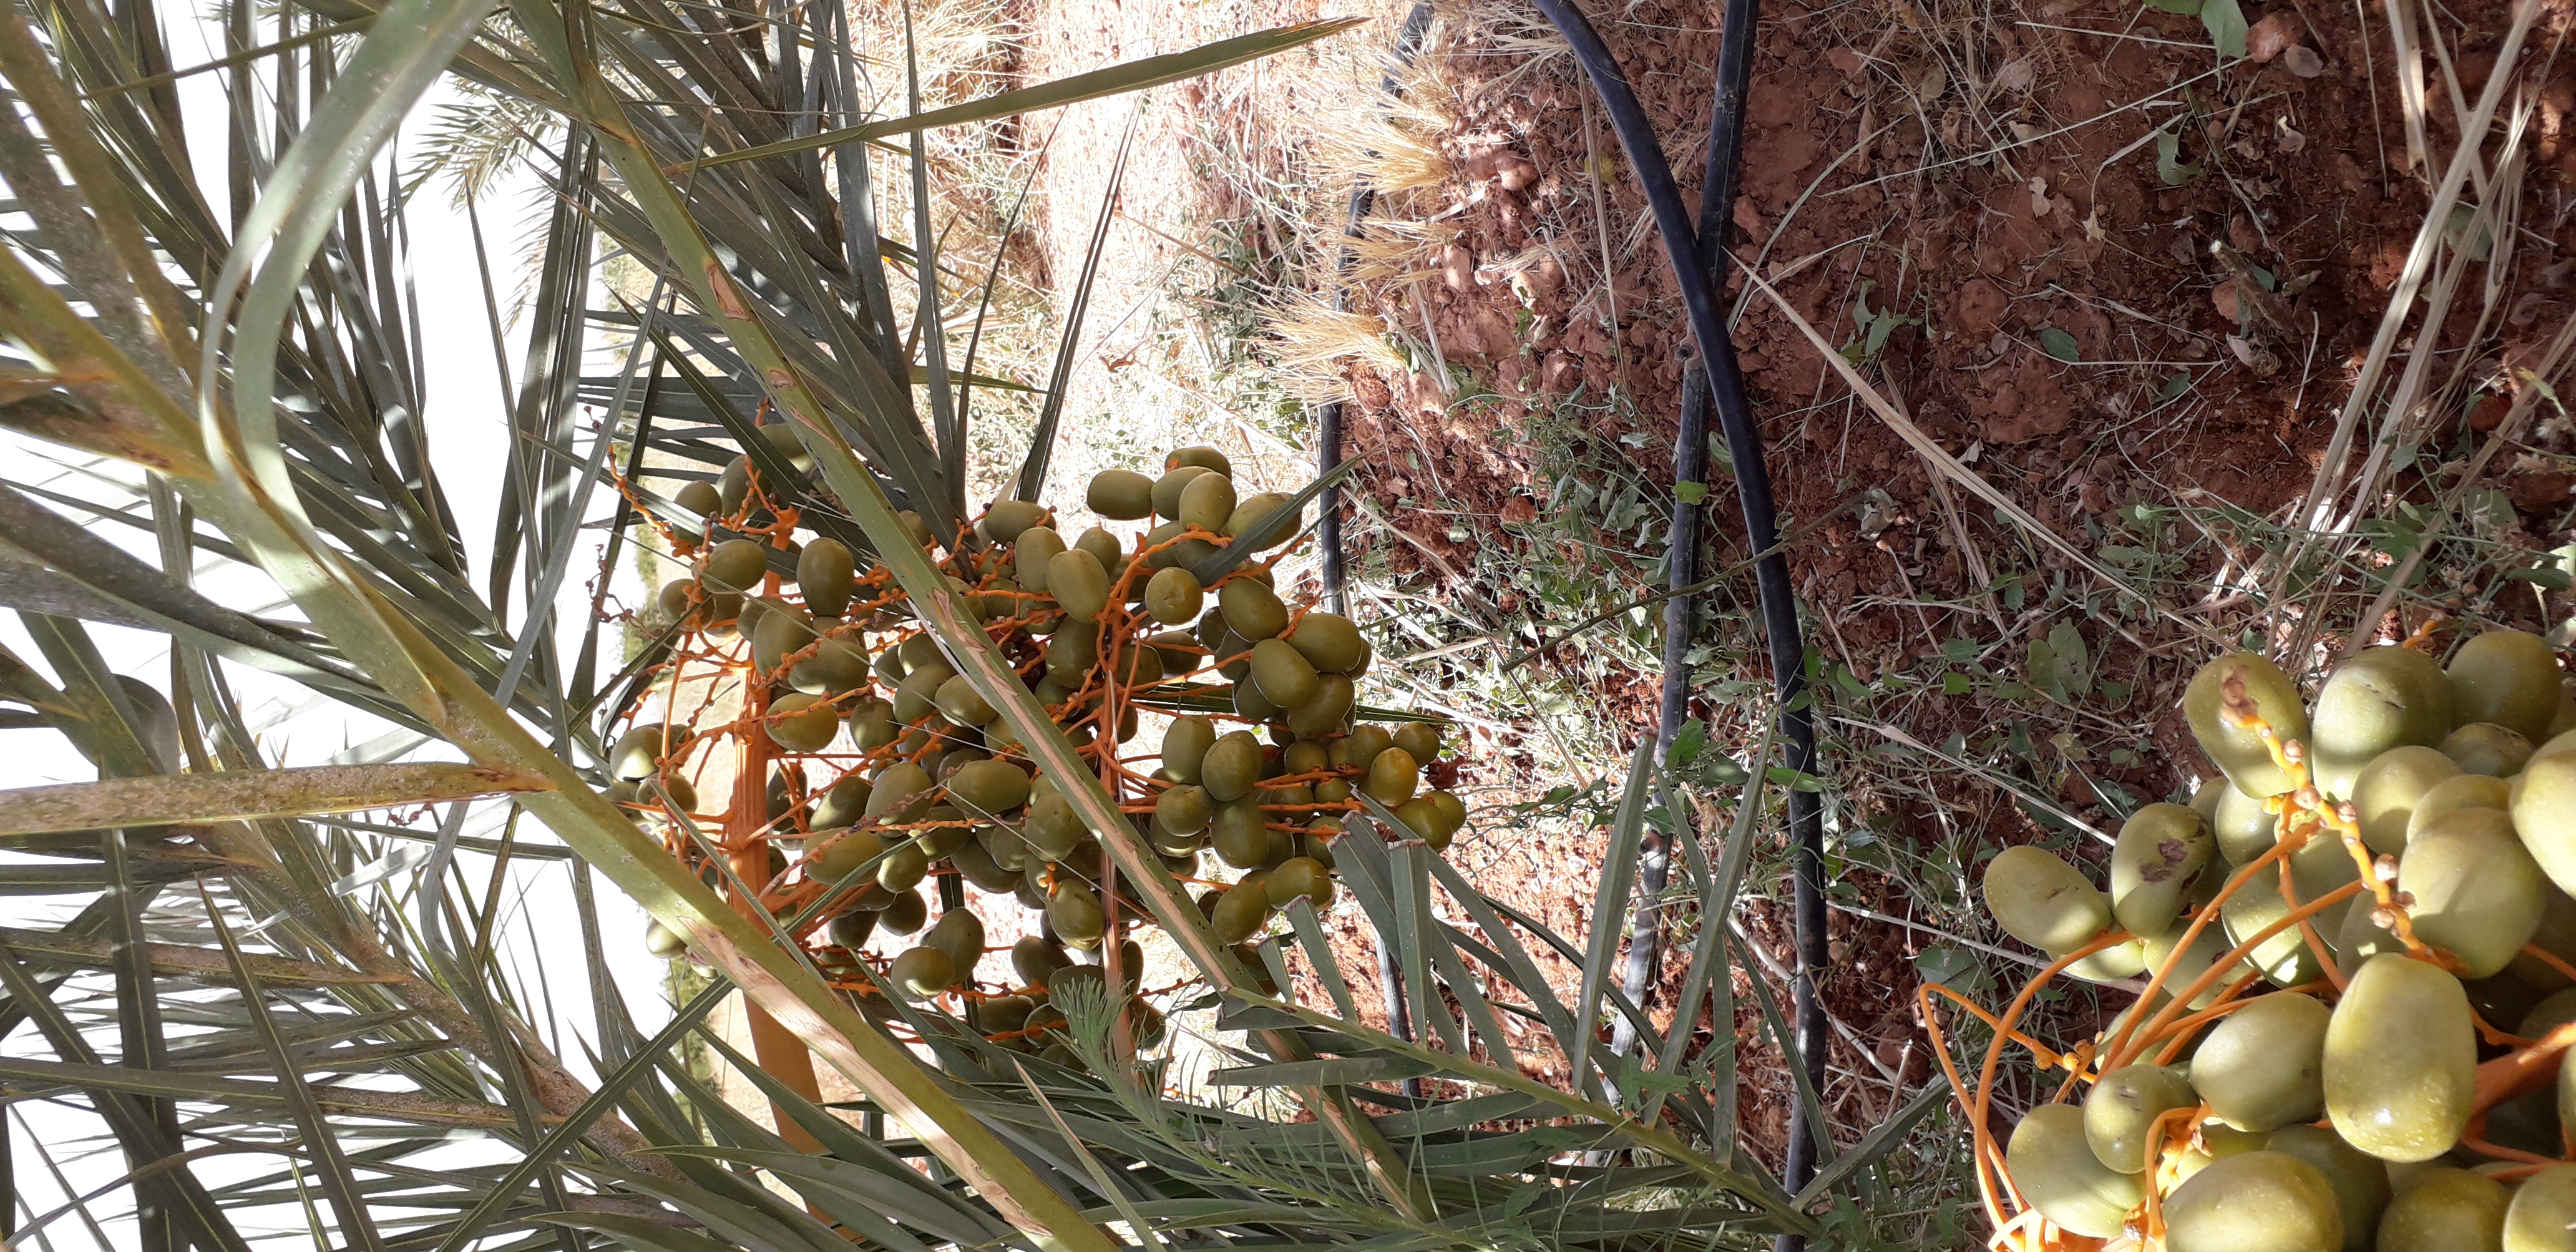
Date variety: Boufagous